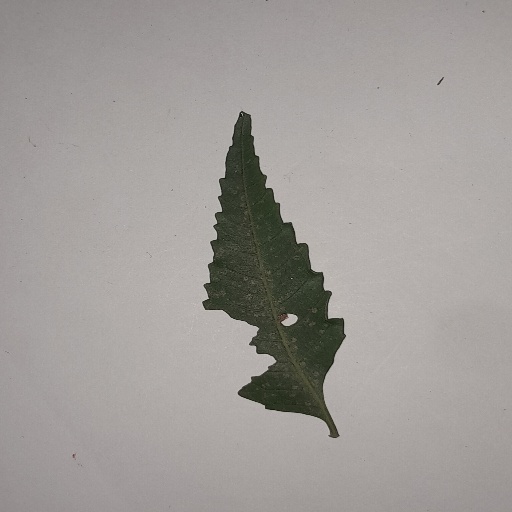
Species: Neem
Leaf condition: Shot Hole Leaf